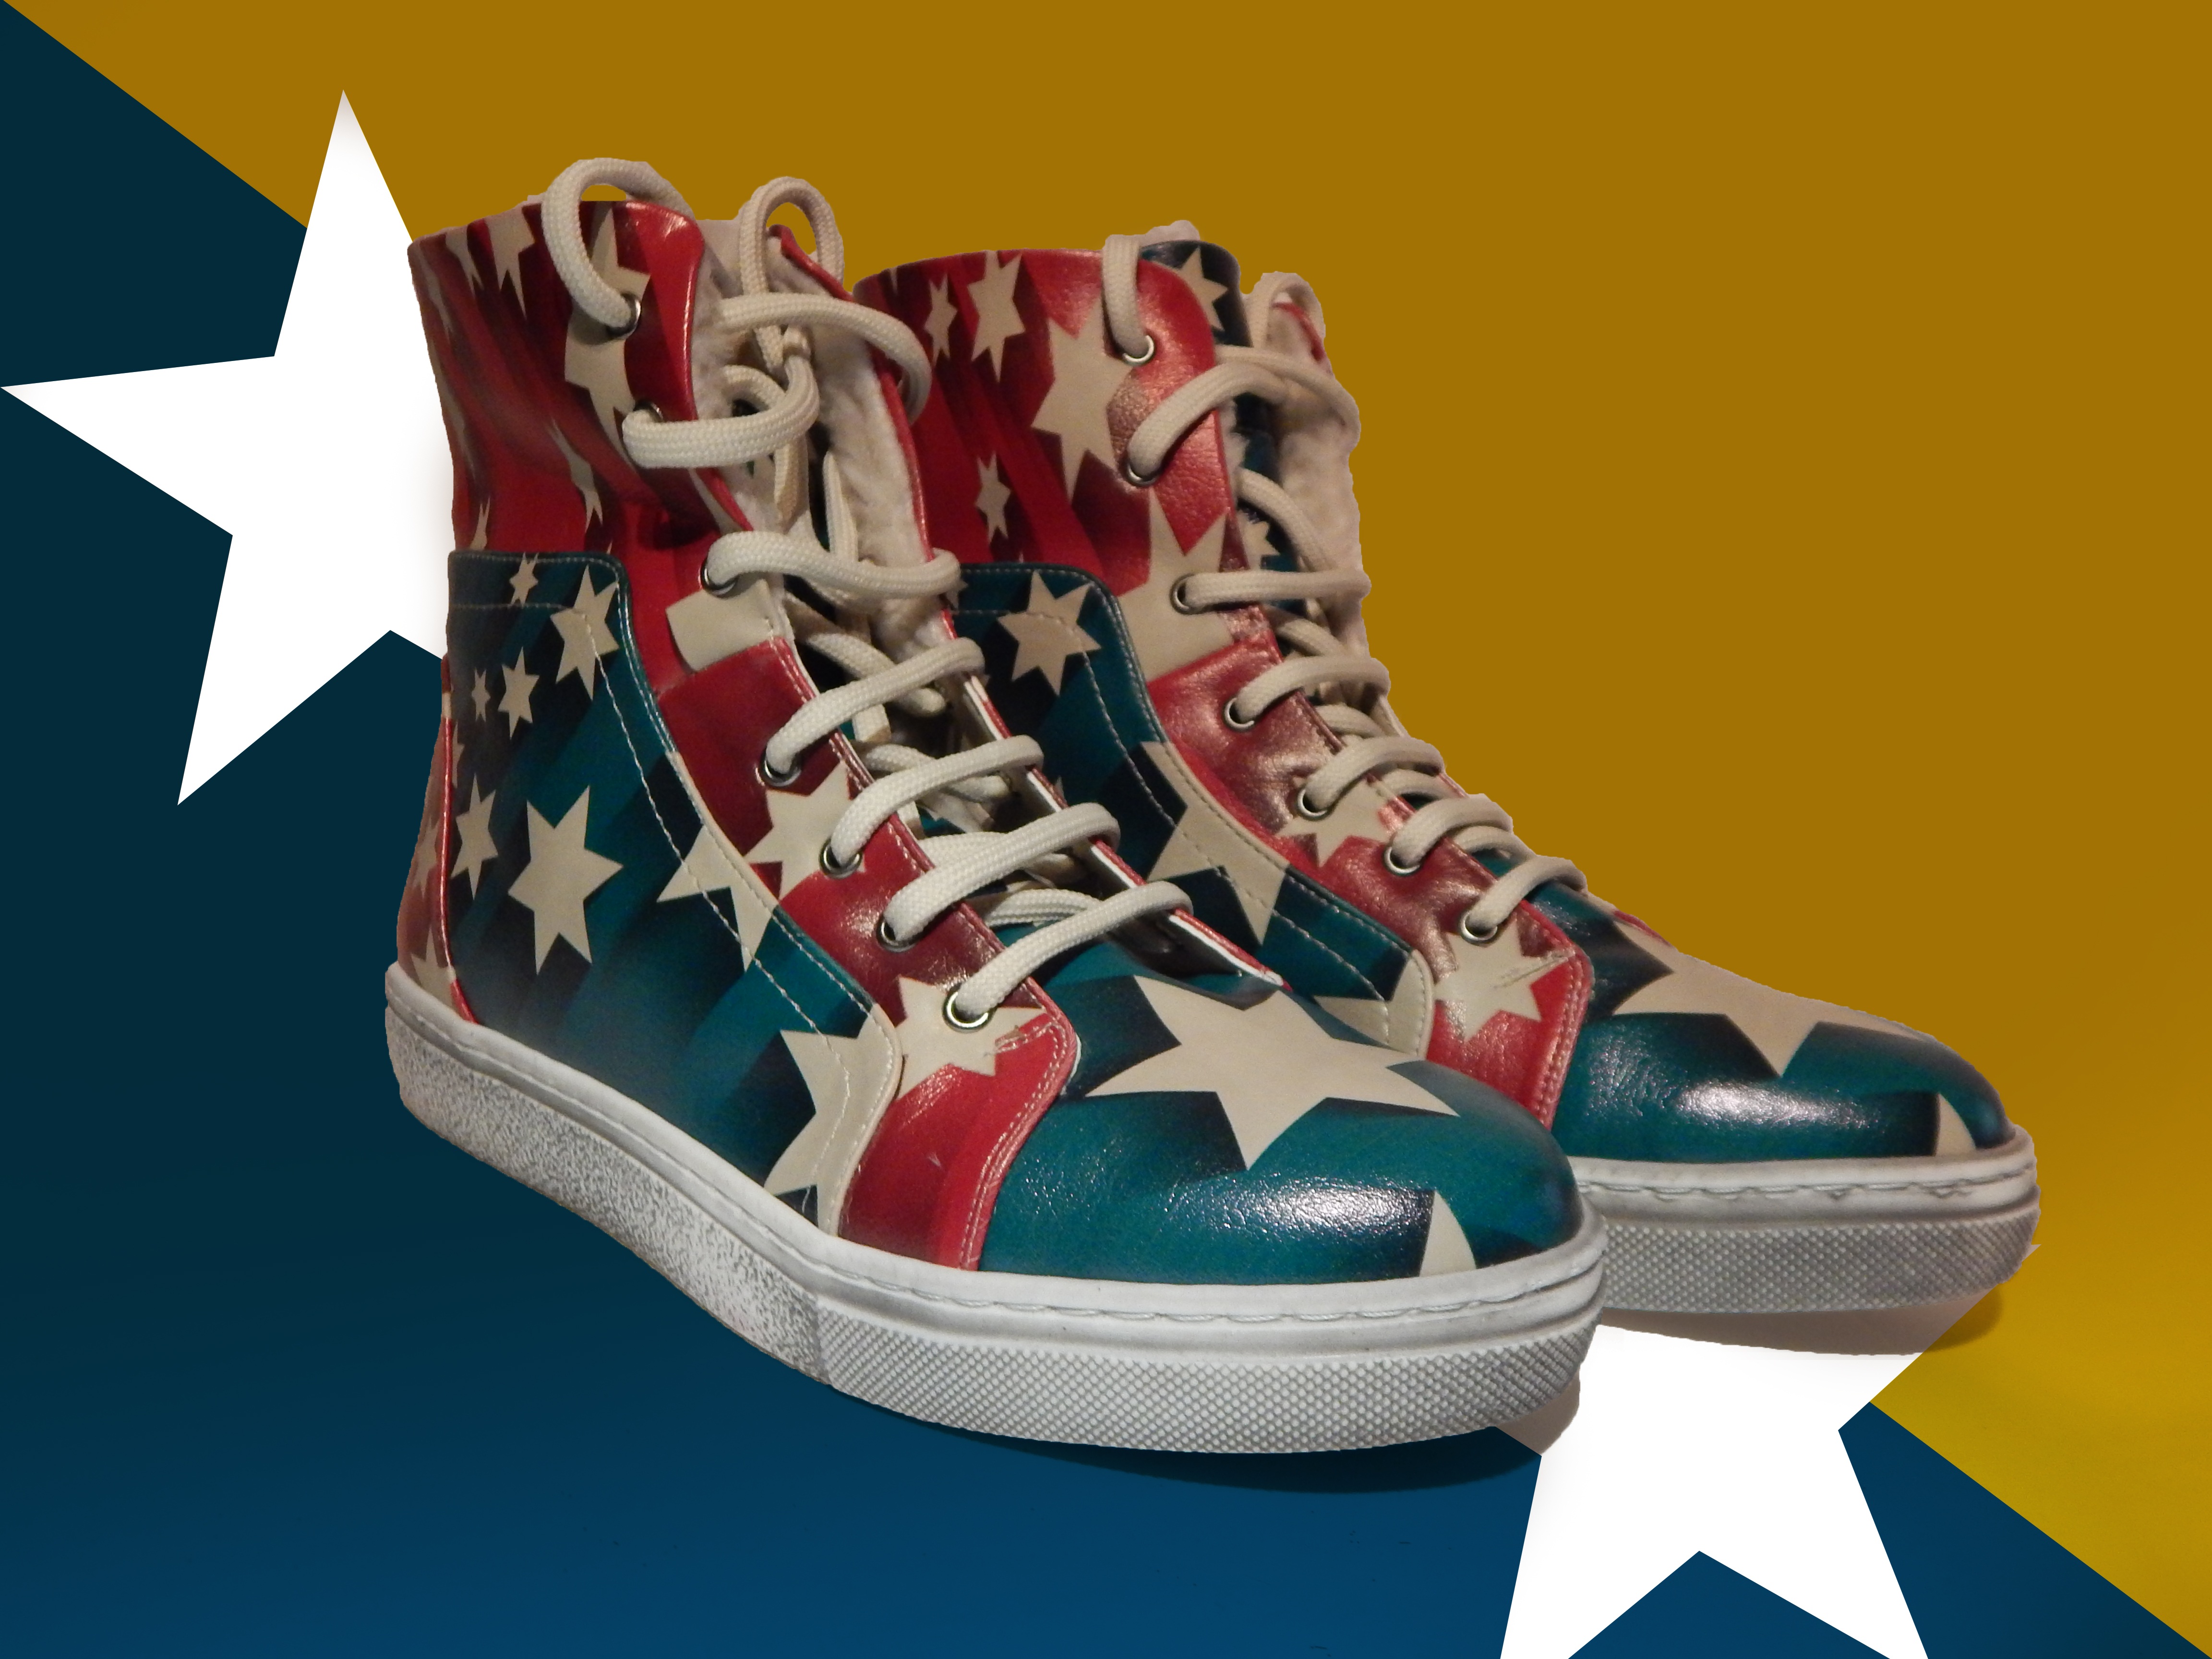
shoe, girl, cute, pattern, fashion, colorful, brand, design, stars, sneakers, footwear, style, trendy, outdoor shoe